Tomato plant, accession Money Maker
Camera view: bottom (45 deg); turntable rotation: 330 degrees
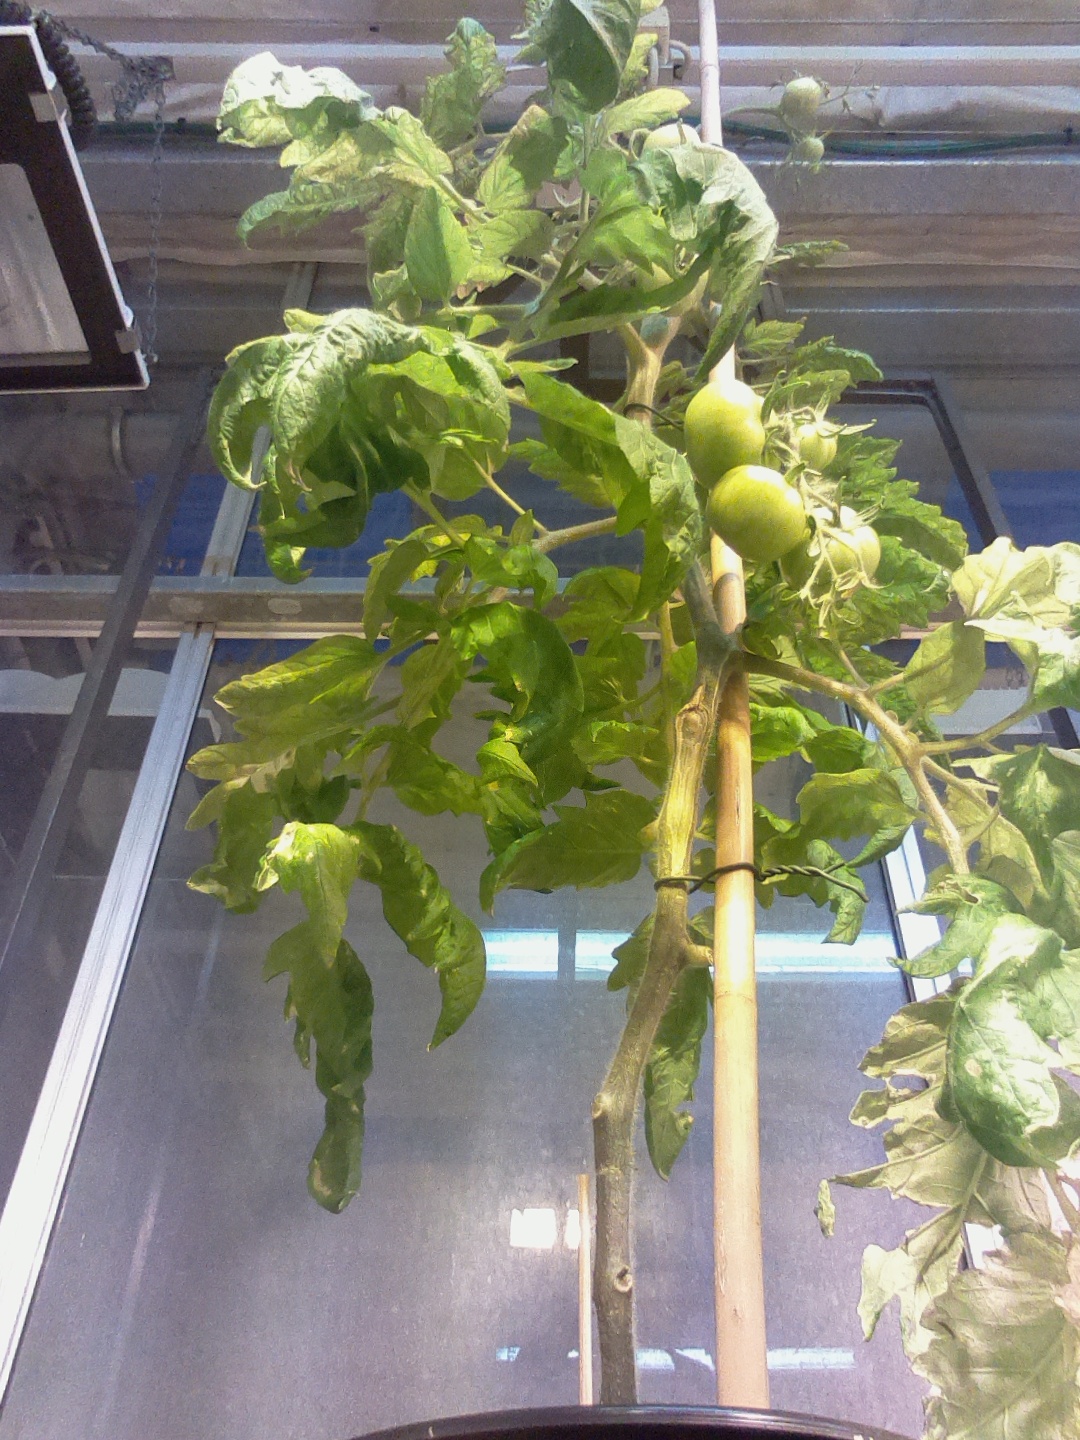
BBCH growth stage 79: 90% -100% of final fruit size